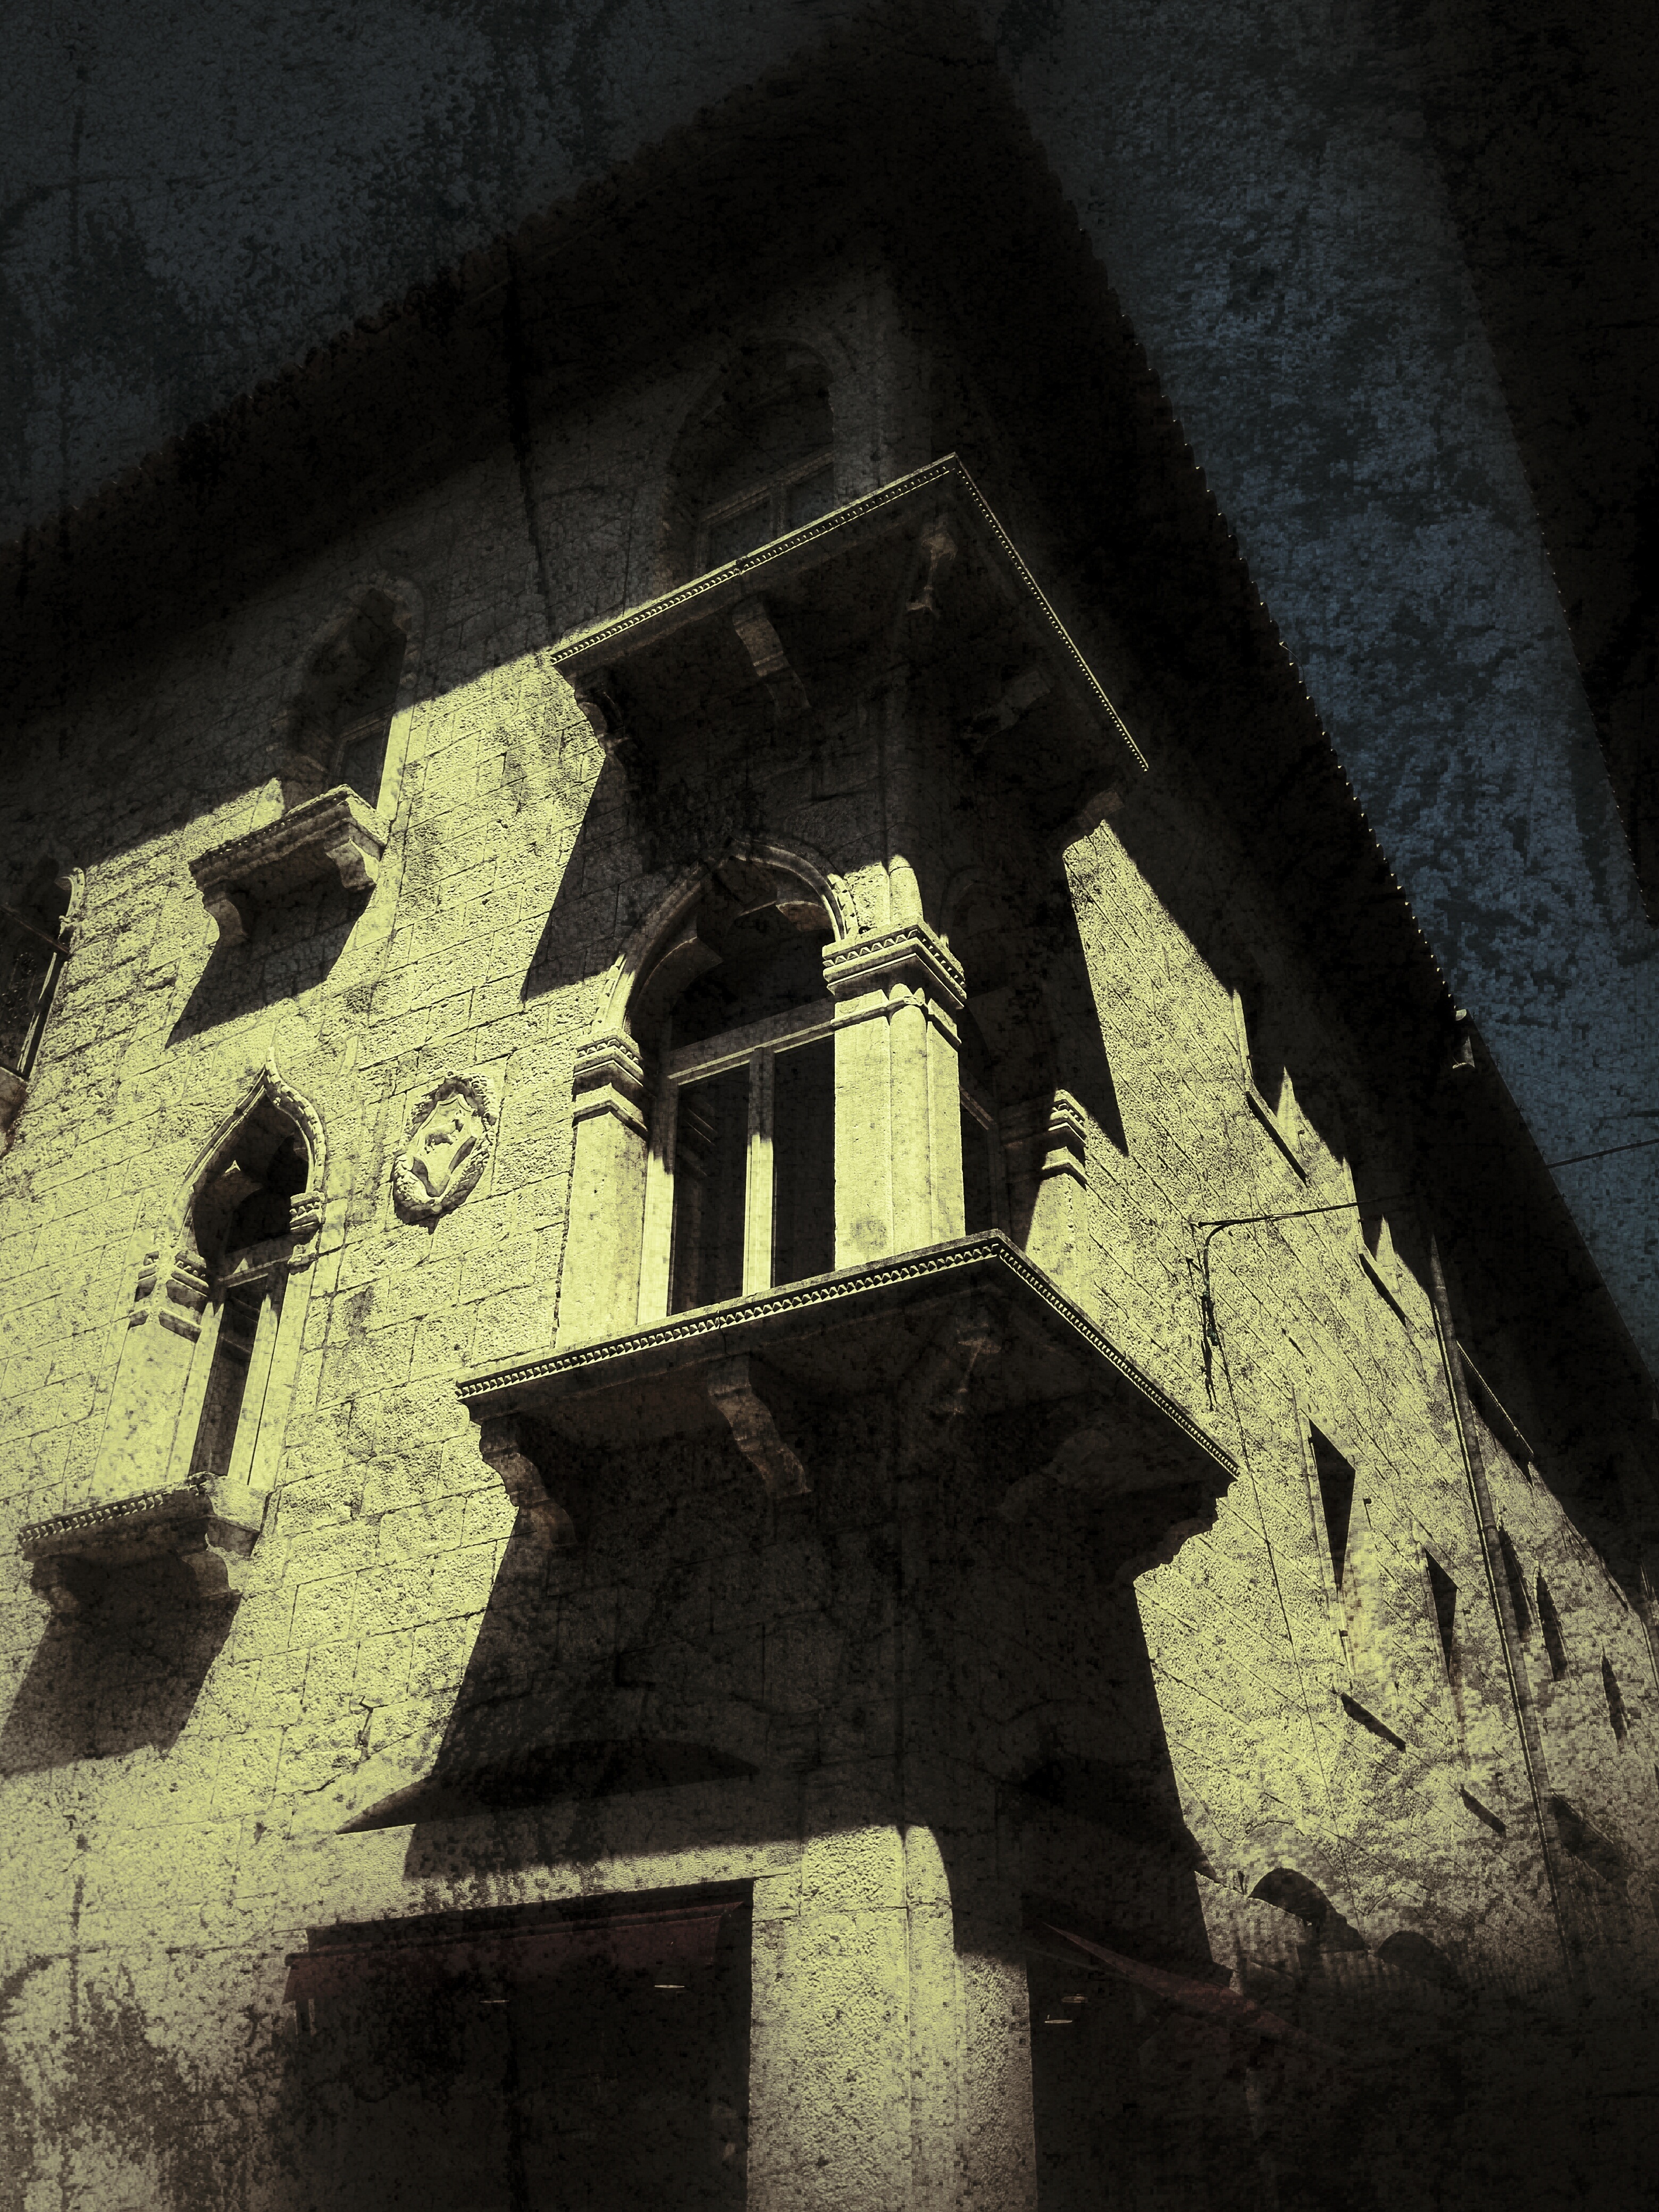
light, white, house, texture, wall, color, shadow, facade, darkness, black, monochrome, old town, art, temple, photograph, shape, middle ages, ancient history